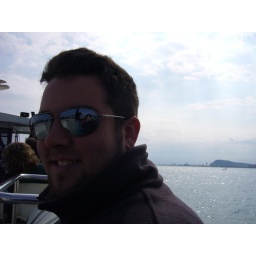
on the free boat trip around the coast n port